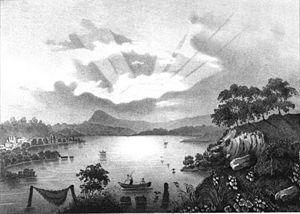
Lac de Paladru
Villages du Lac de Paladru est, depuis le 1ᵉʳ janvier 2017, une commune nouvelle française née de la fusion de la commune du Pin et de celle de Paladru. Elle est située dans le département de l'Isère, en région Auvergne-Rhône-Alpes.
Le lac de Paladru, surnommé le « lac bleu », par ses riverains, est un lac naturel des Terres froides, situé administrativement dans le département de l'Isère en région Auvergne-Rhône-Alpes et autrefois rattachée à l'ancienne province du Dauphiné.